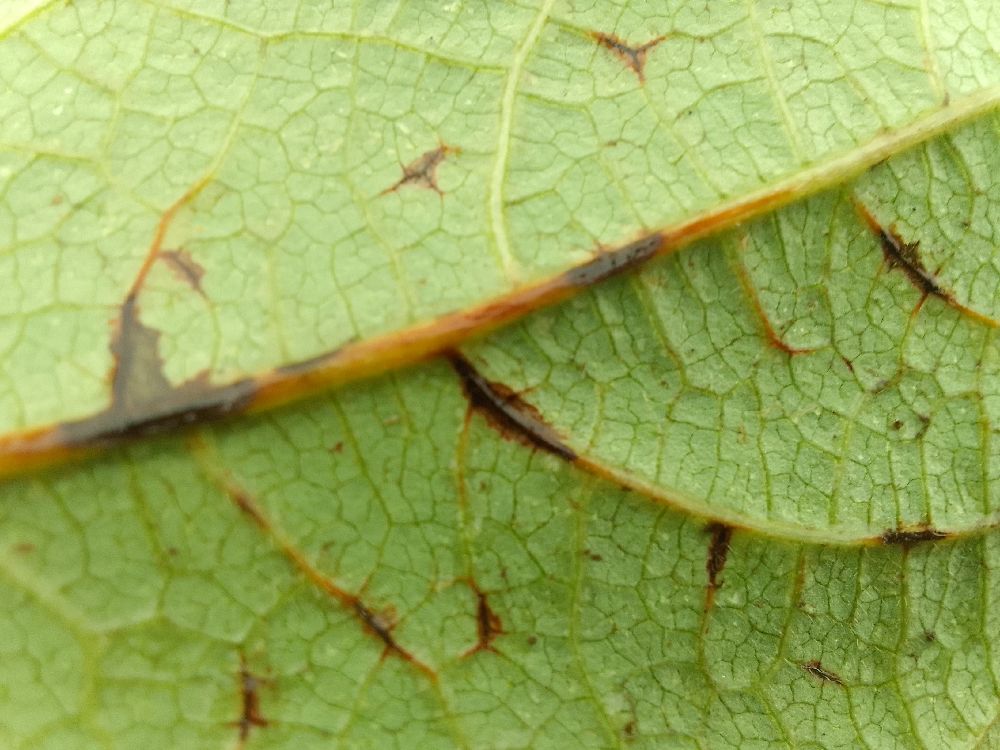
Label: anthracnose